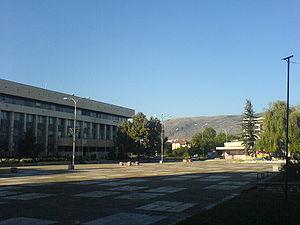
Dragoman est une ville de l'ouest de la Bulgarie.
La commune de Dragoman est située dans l'ouest de la Bulgarie.